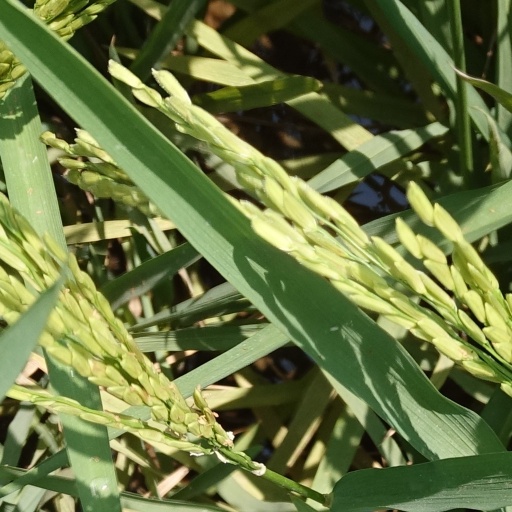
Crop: rice